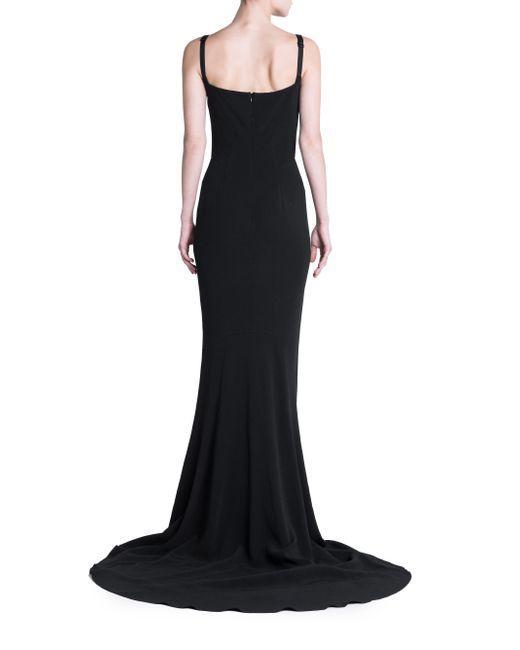
coole Damen schwarzes Kleid langer Anzug